Chronology of Jesus

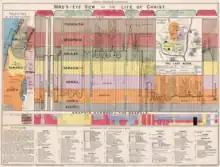
Chart by Clarence Larkin showing a timeline of the life of Jesus Christ as described in the Gospels

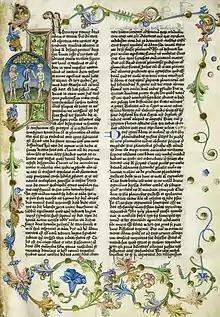
"Antiquities of the Jews" by Josephus, c. AD 93–94, a source for the chronology of Jesus

A chronology of Jesus aims to establish a timeline for the events of the life of Jesus. Scholars have correlated Jewish and Greco-Roman documents and astronomical calendars with the New Testament accounts to estimate dates for the major events in Jesus's life.